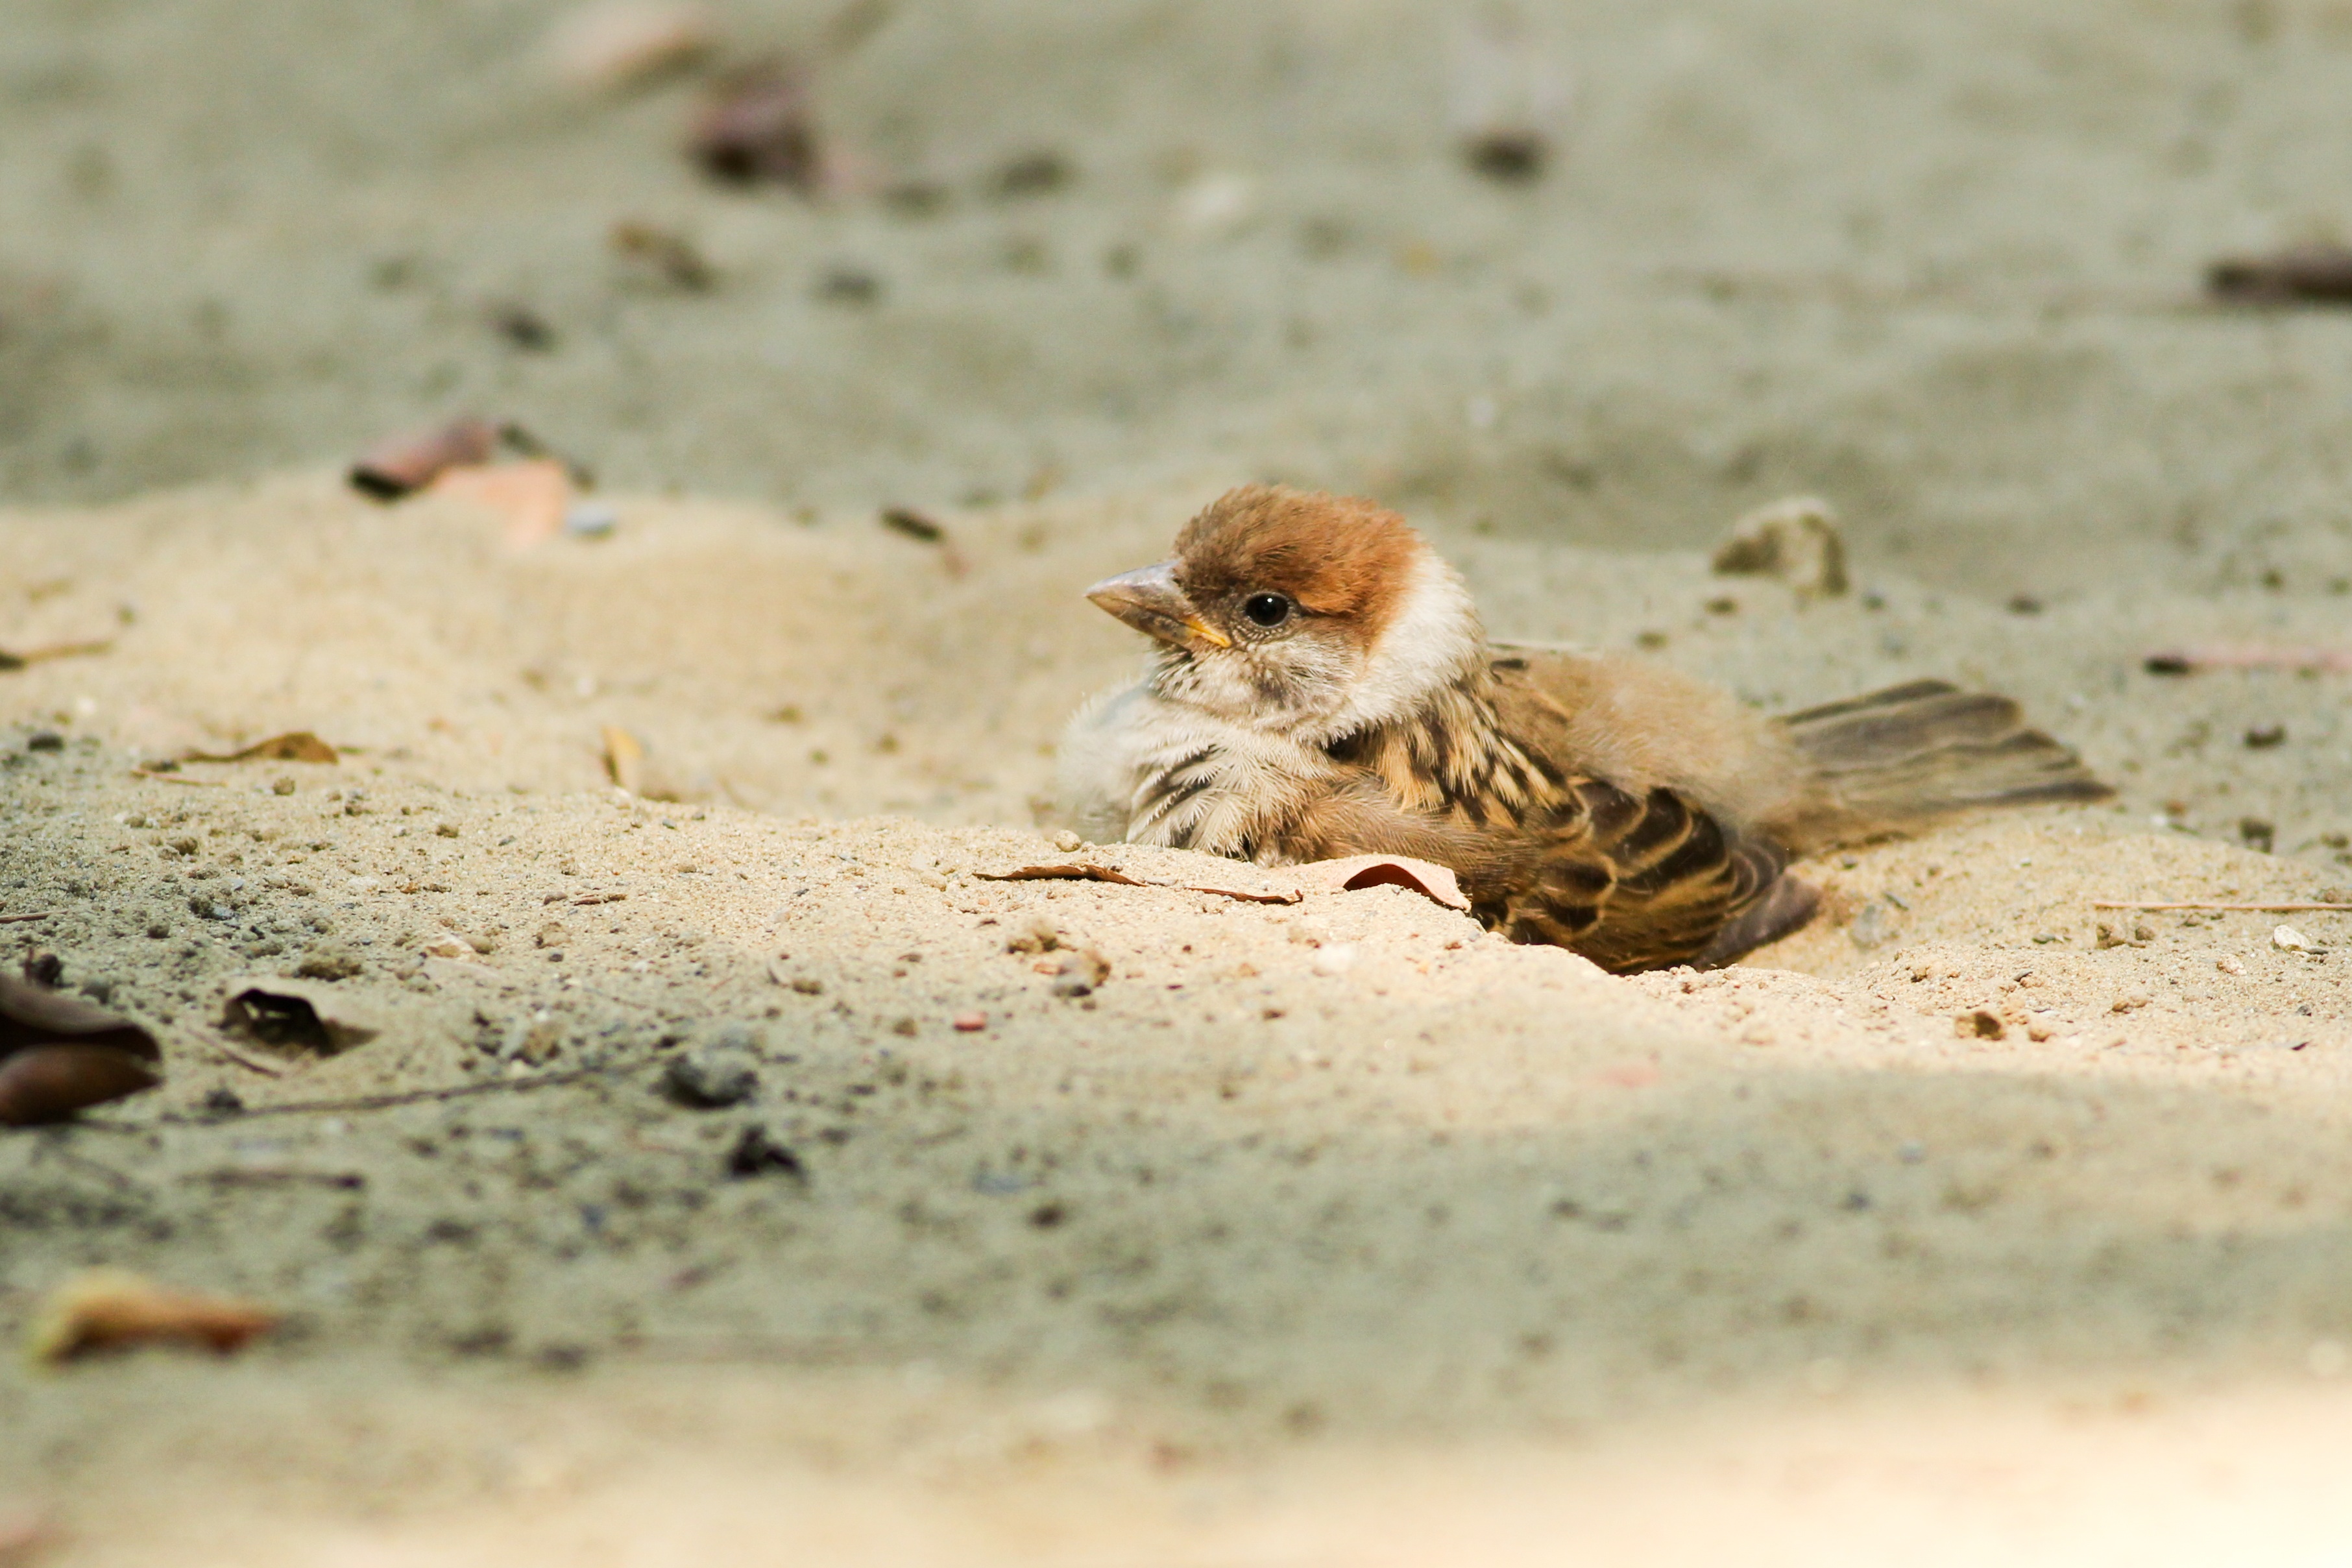
sand, wildlife, fauna, close up, sparrow, perching bird